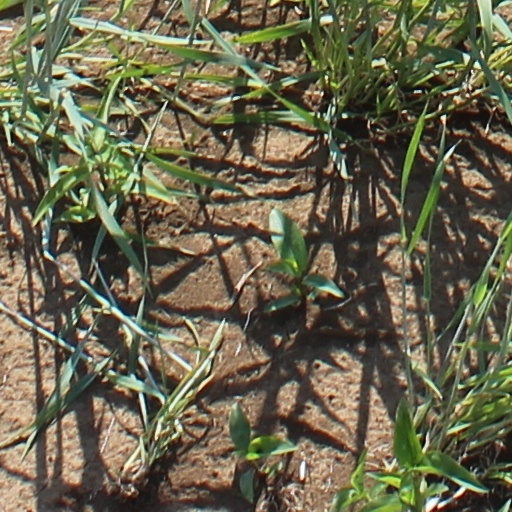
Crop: wheat